Gustav Rosén

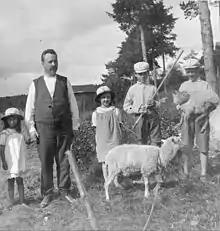
Rosen and his children

His writings were not popular with the establishment and he was taken to court in 1915 for libelling a superintendent. Faced by a jury of three that included his political opponents, he was sentenced to three months in what is now Umeå Old Prison. When he left prison he was met by cheers from the waiting crowd.